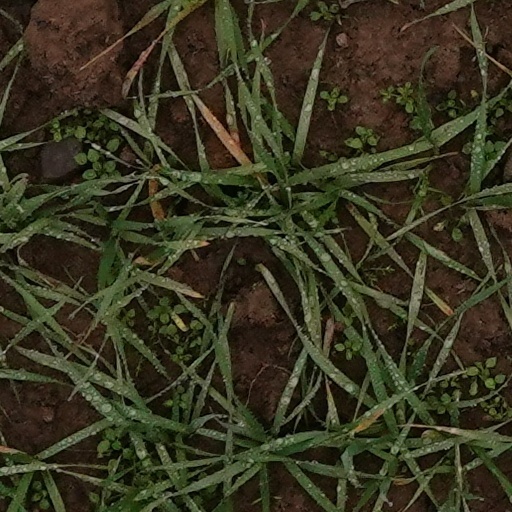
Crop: wheat